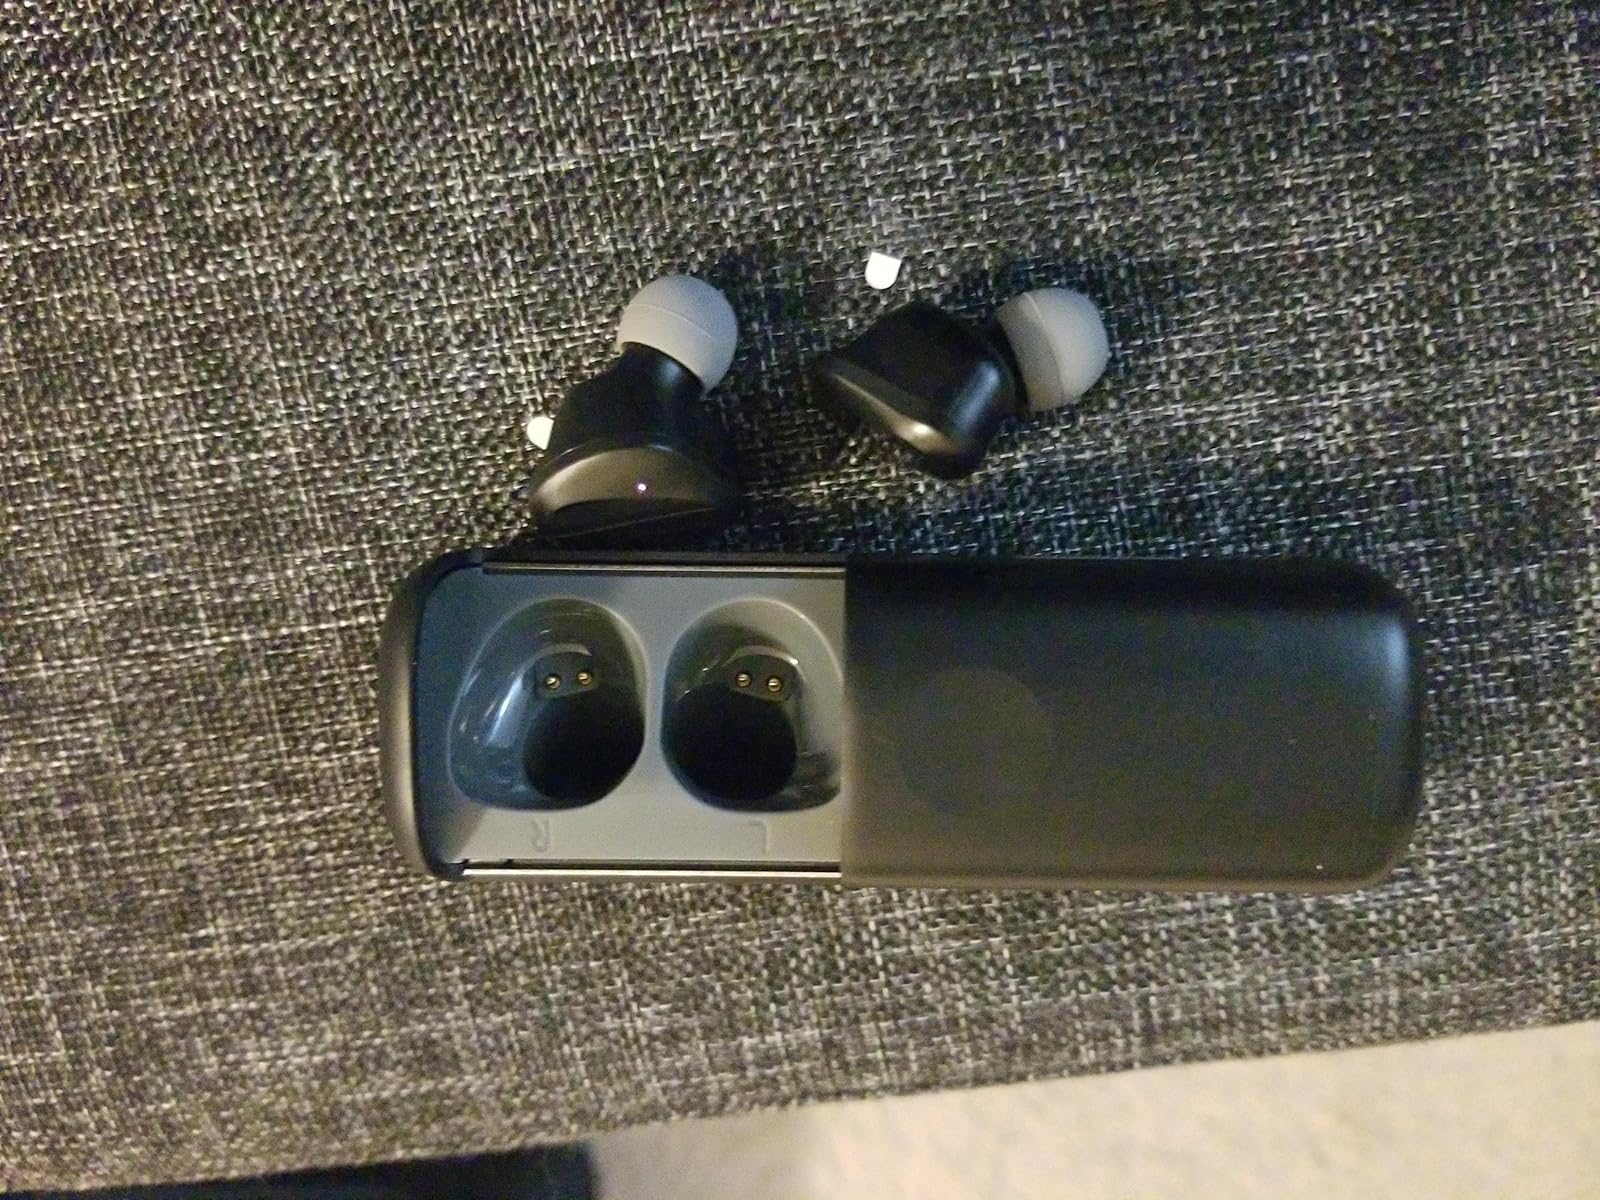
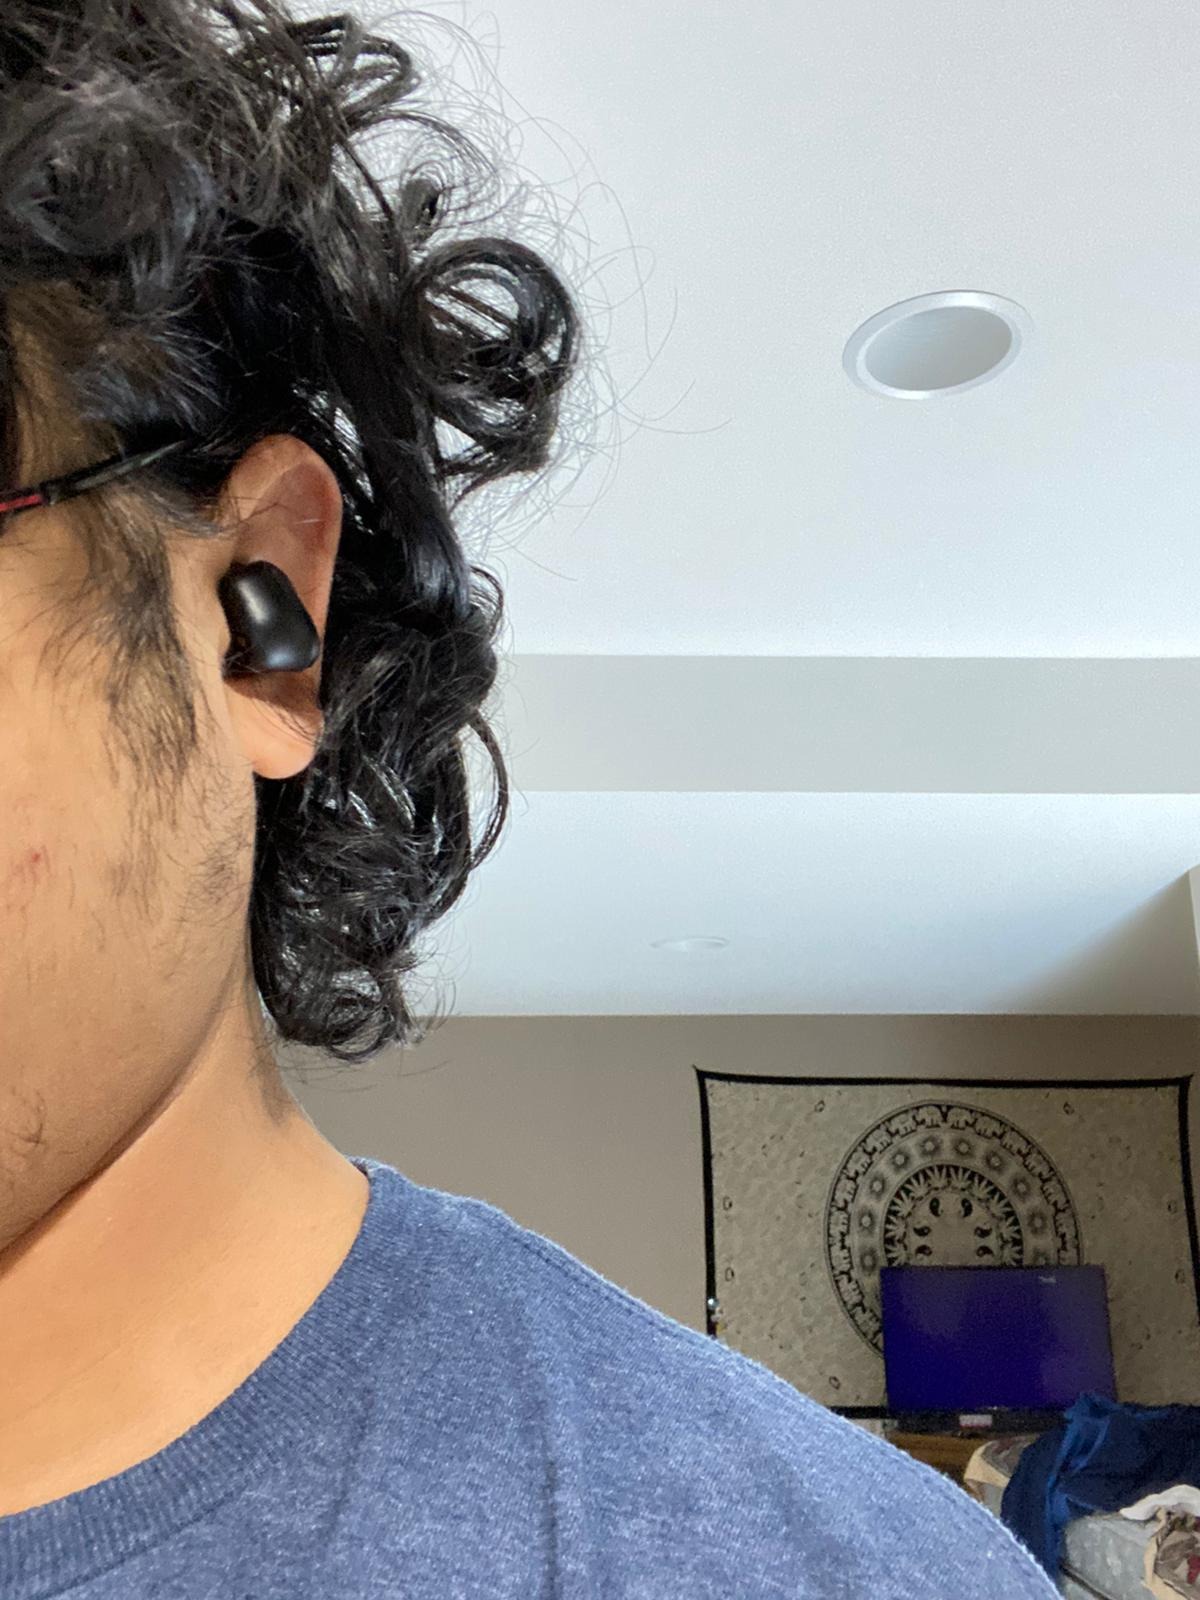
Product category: earbuds
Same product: yes